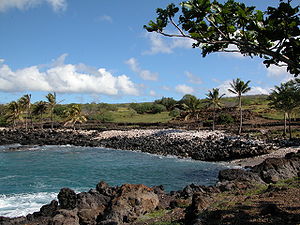
Ho'oponopono / Moderne anvendelse / Frihed fra karma
Delvis genoprettet rester af landsbyen Koai'e i Lapakahi State Historical Park, i distriktet North Kohala. I begyndelse af det tidlige 20. århundrede, var denne landsby et center for lapa'au
Ho'oponopono er en oldtidens hawaiiansk praksis, der bygger på forsoning og tilgivelse. Lignende tilgivelsespraksis blev praktiseret på øerne i hele det sydlige Stillehav, herunder Samoa, Tahiti og New Zealand. Traditionel ho'oponopono bliver praktiseret af healingspræster eller kahuna lapa'au for familiemedlemmer til en fysisk syg person. Moderne udgaver udføres inden for familien af familiens ældre medlemmer, eller af den enkelte selv.